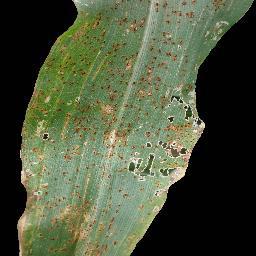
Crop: corn
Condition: (maize)_common_rust